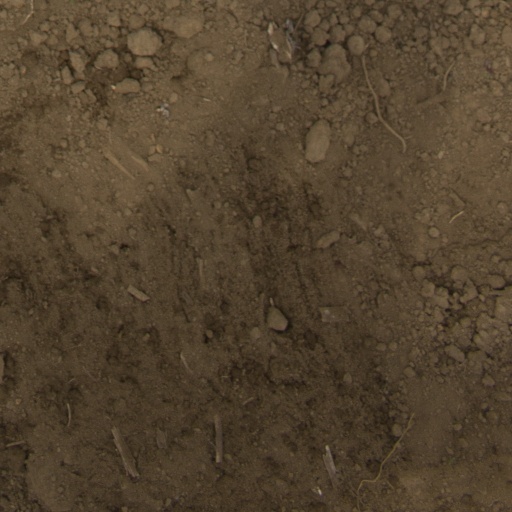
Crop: Jerusalem artichoke